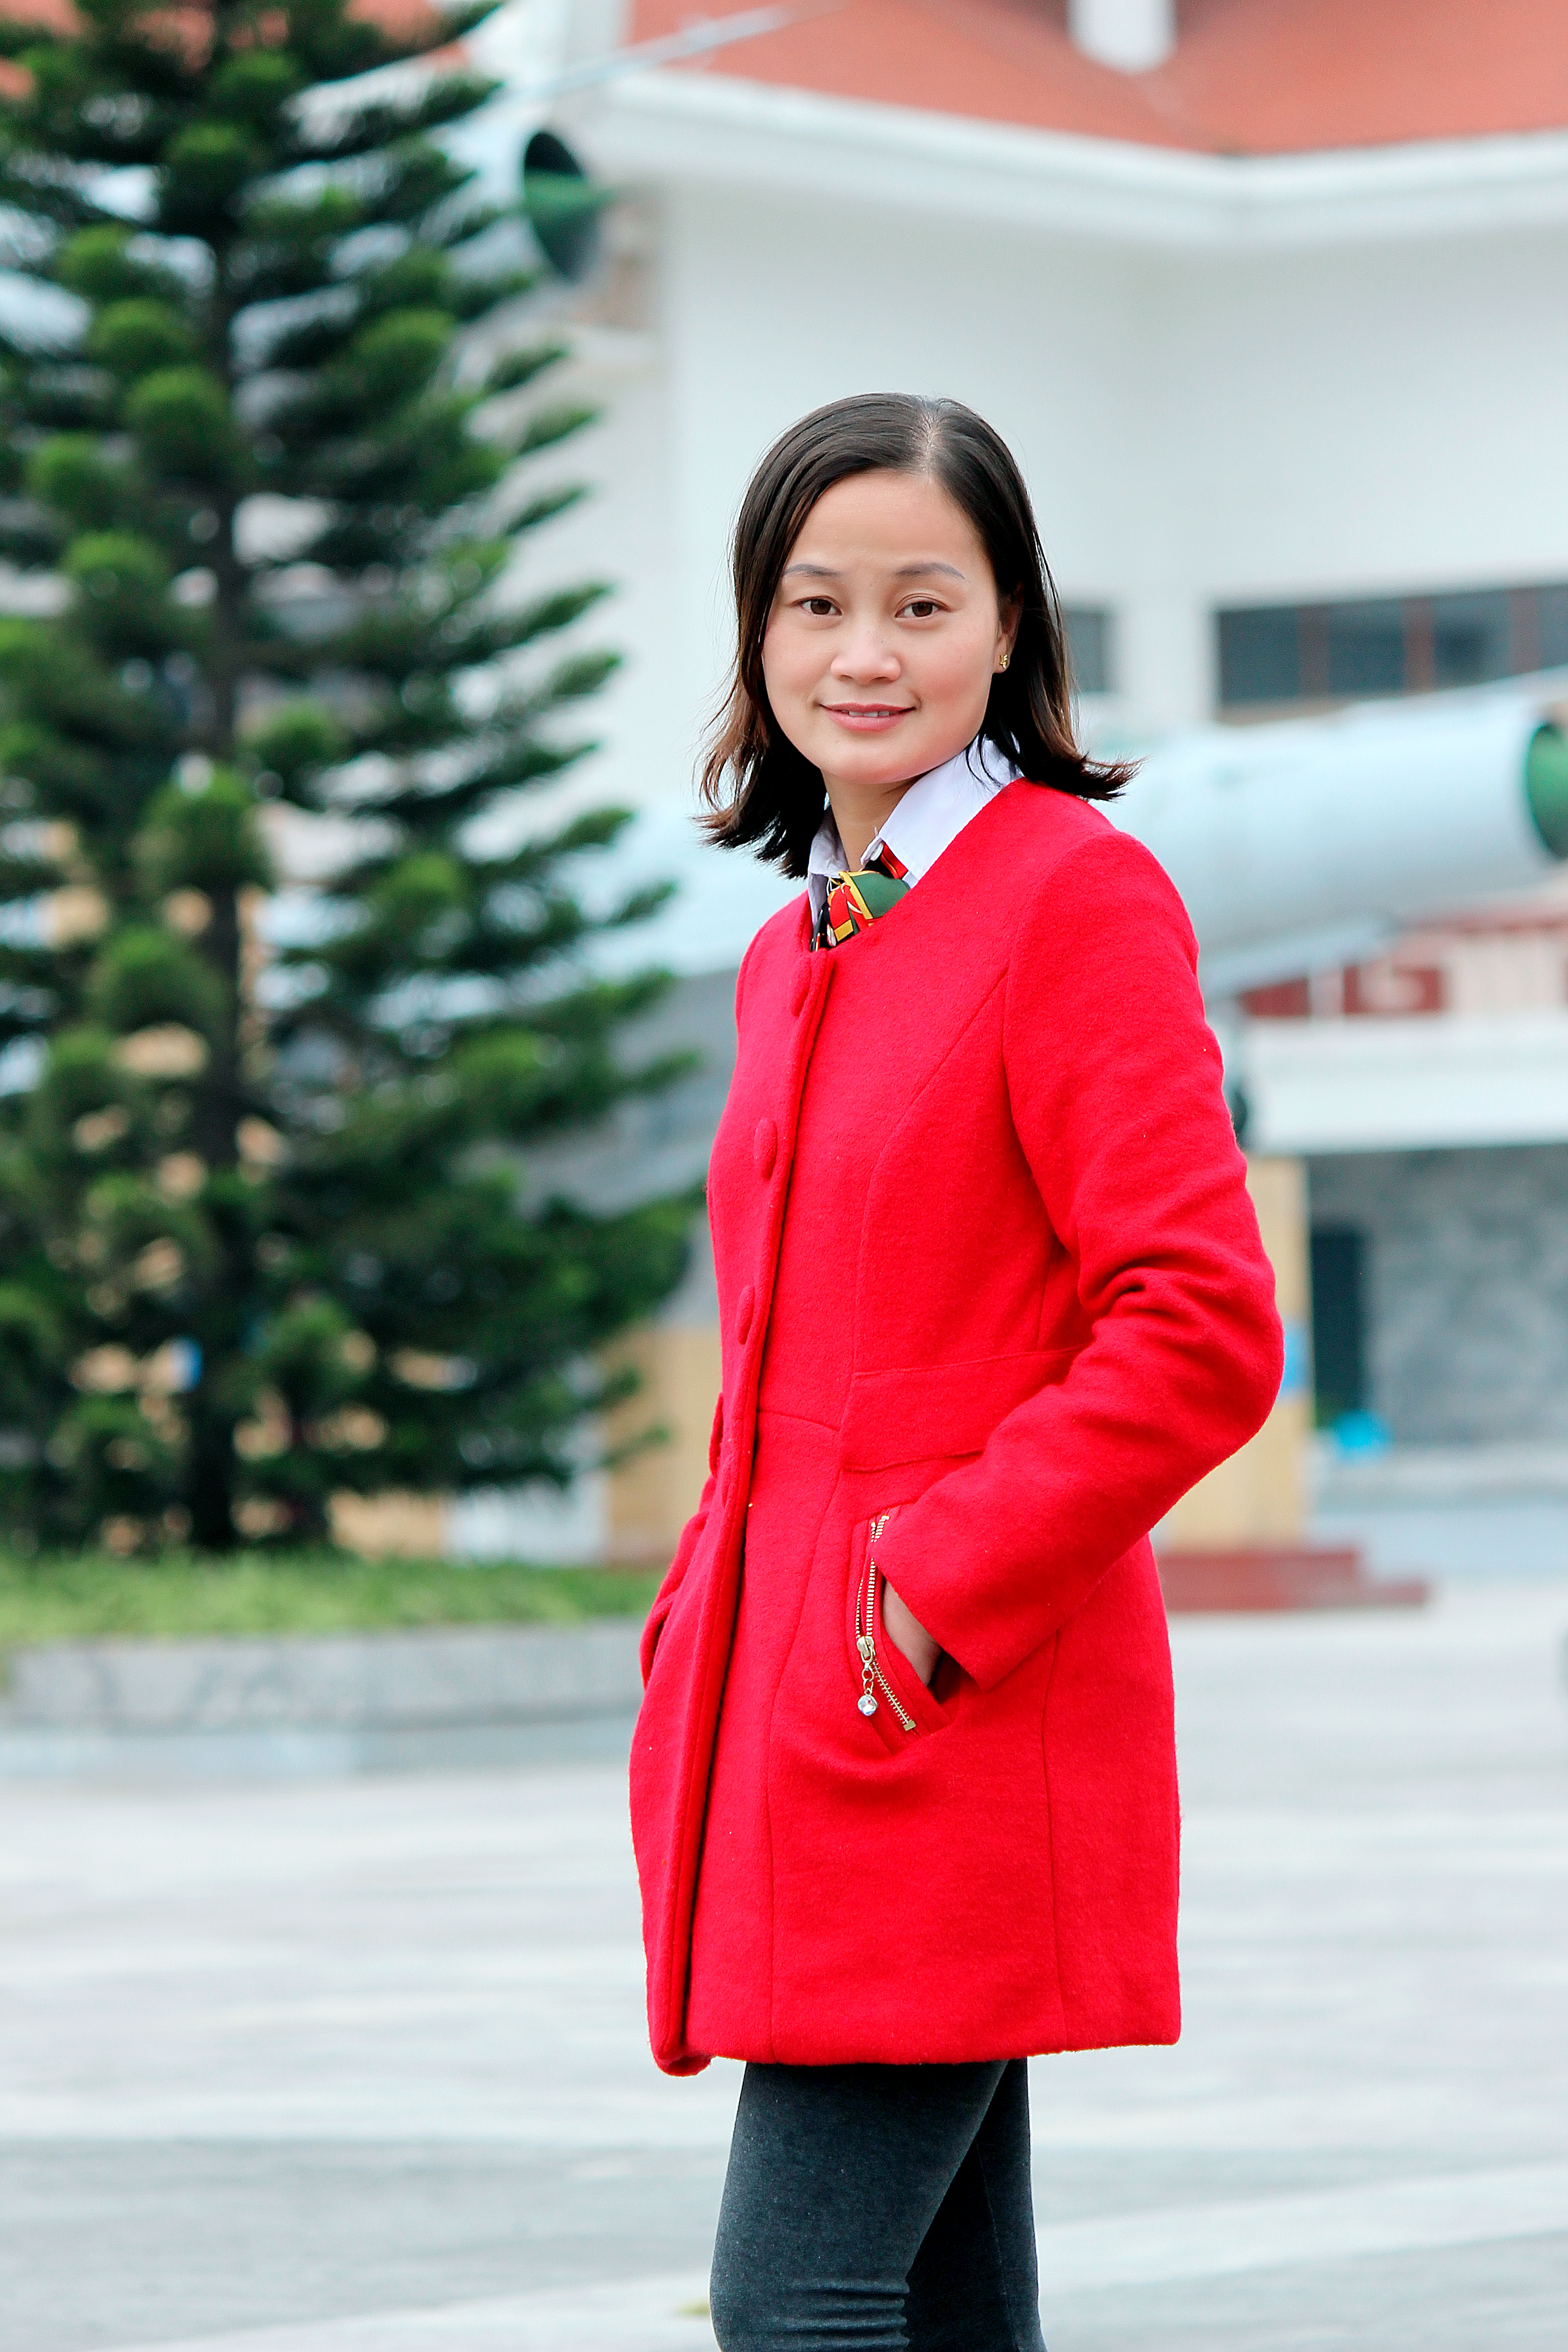
picture, smile, hairstyle, neck, sleeve, overcoat, collar, waist, jacket, blazer, fashion design, electric blue, happy, formal wear, long hair, event, fashion model, fur, winter, magenta, uniform, top, suit, jewellery, fashion accessory, portrait photography, photo shoot